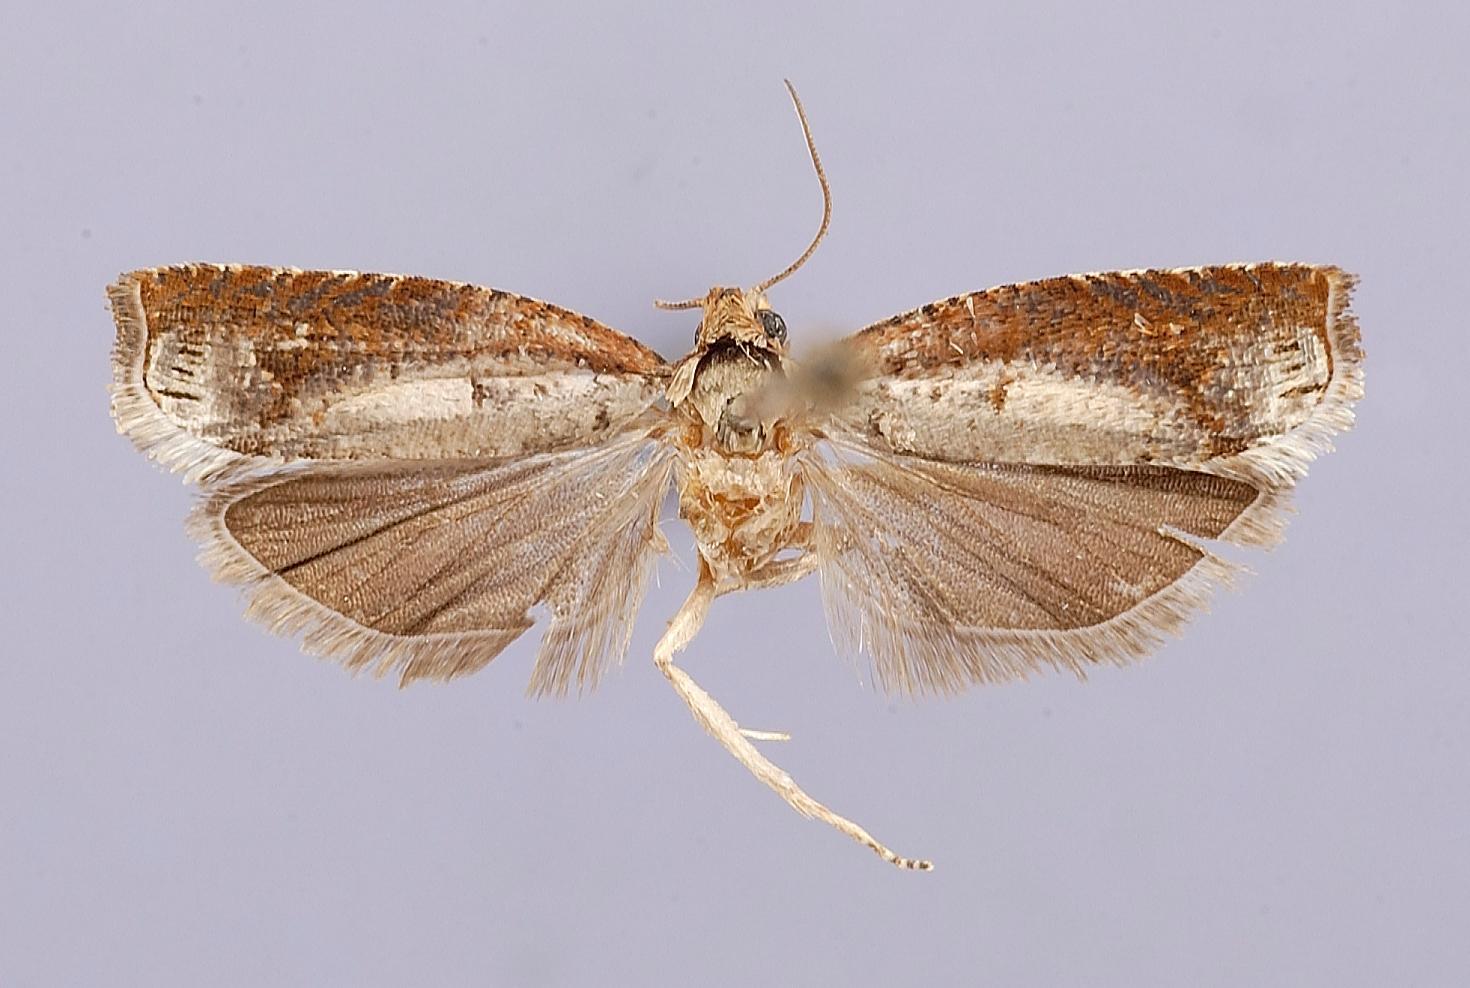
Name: Episimus jamaicanus
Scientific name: Episimus jamaicanus Razowski, 2008
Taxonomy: Animalia, Arthropoda, Insecta, Lepidoptera, Tortricidae
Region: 839
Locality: Mount Diablo, Hollymount, Saint Catherine, Jamaica
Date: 23 Apr 1973 to 24 Apr 1973